History of the Conservative Party of Canada

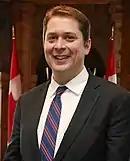
Andrew Scheer, leader (2017–2020)

Under Scheer, the Conservatives prioritized repealing the Liberal government's carbon tax, pipeline construction, and balancing the budget within five years had they formed government in 2019. Scheer is a social conservative; he is personally pro-life and opposes same-sex marriage, though like Harper, he stated he wouldn't overturn the legality of both laws.